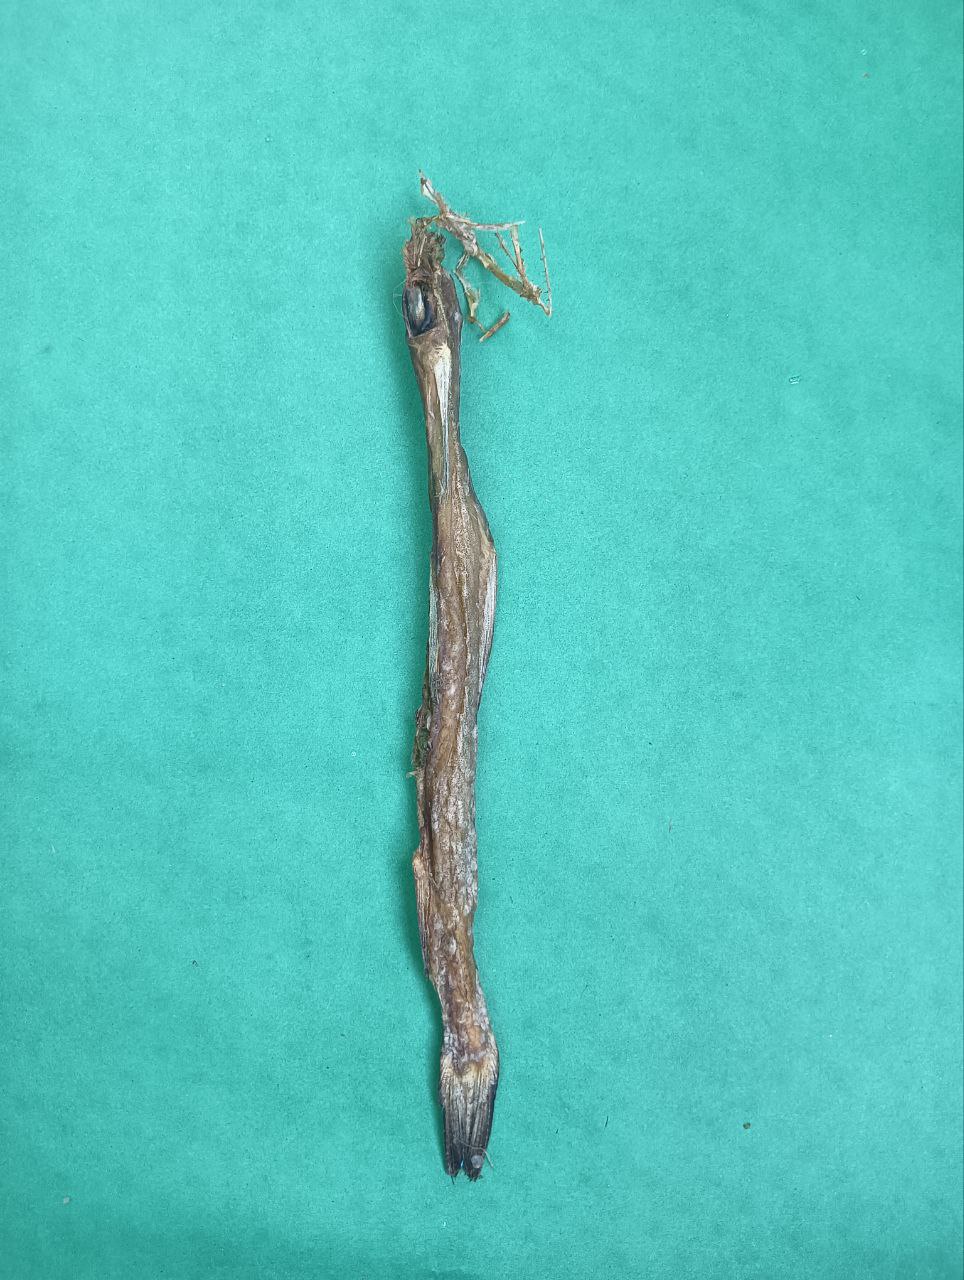
Species: Loitta